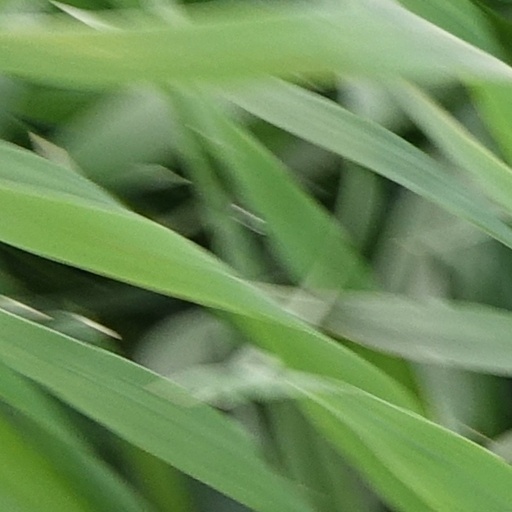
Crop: wheat